Newspaper

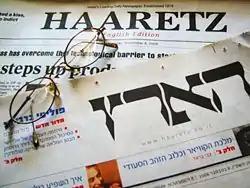
Israeli daily newspaper "Haaretz" in its Hebrew and English editions

Most nations have at least one newspaper that circulates throughout the whole country: a national newspaper. Some national newspapers, such as the "Financial Times" and "The Wall Street Journal", are specialised (in these examples, on financial matters). There are many national newspapers in the United Kingdom, but only a few in the United States and Canada. In Canada, "The Globe and Mail" is sold throughout the country. In the United States, in addition to national newspapers as such, "The New York Times" is available throughout the country.